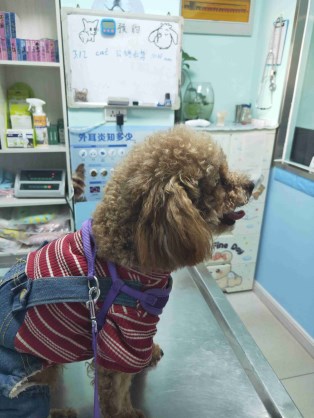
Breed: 7449-n000128-teddy